Woodside Park, Barnet

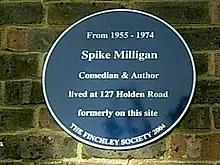
Spike Milligan plaque (erected 2004, pictured September 2005)

Woodside Park is a suburban residential area in the London Borough of Barnet, in the North Finchley postal district of N12.